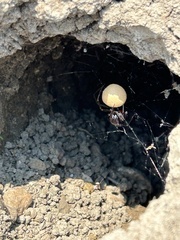
Species: Lactrodectus_hesperus